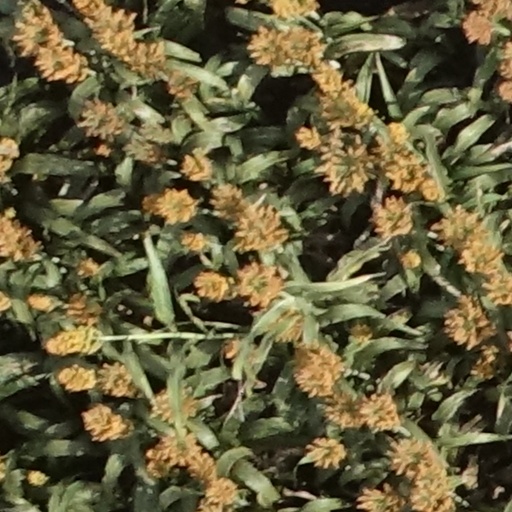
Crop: sorghum